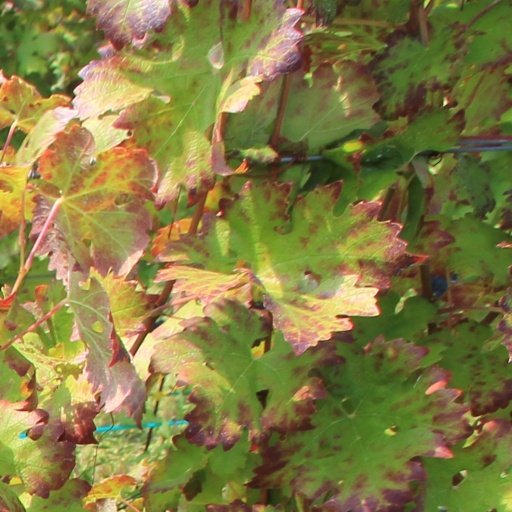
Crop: grape